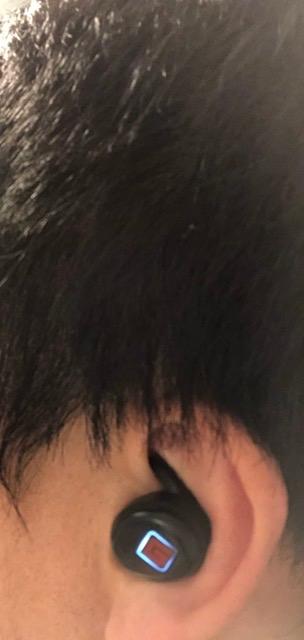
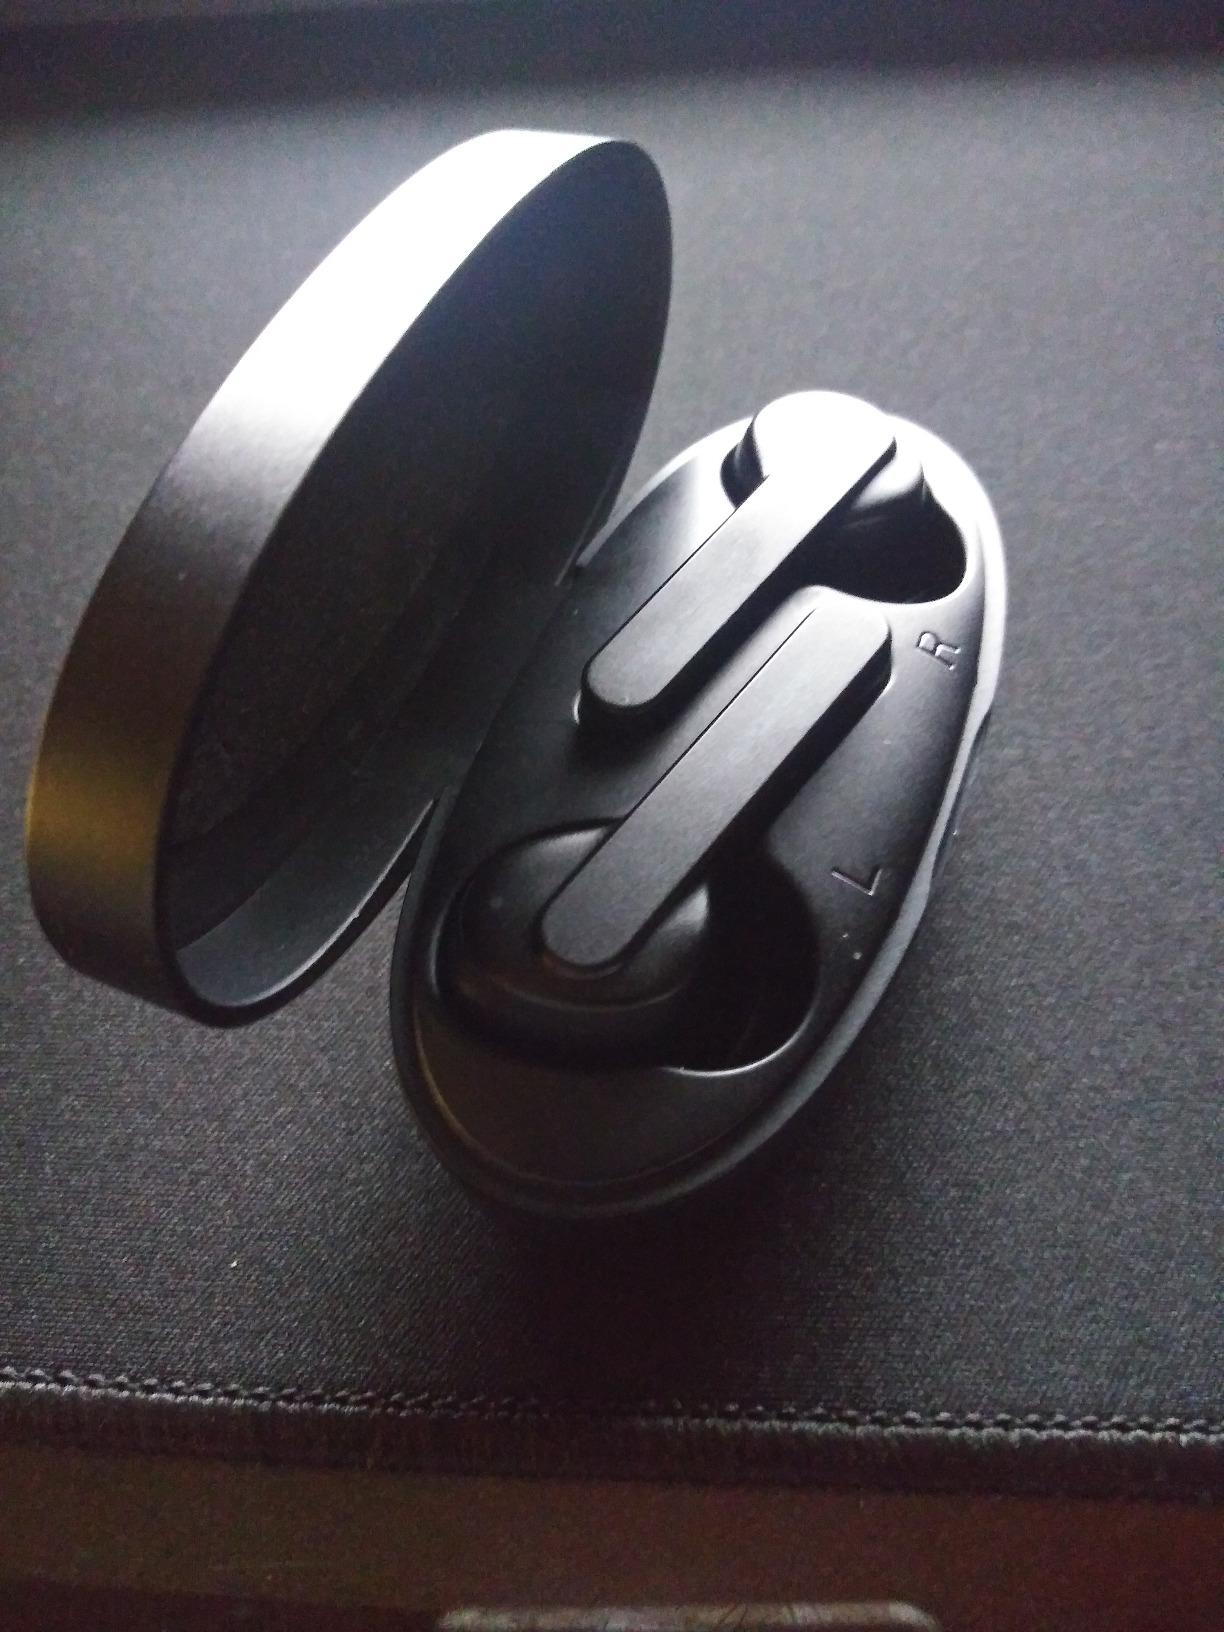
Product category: earbuds
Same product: no